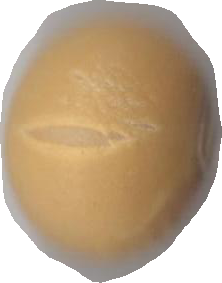
Variety: Dega